George Porter (mariner)

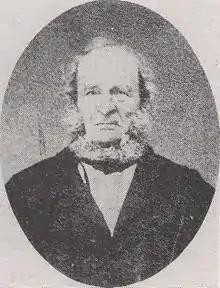
George Porter, whaler and South Australian pioneer, c. 1865

Porter was born in 1786 in Queenborough, England. In 1809, he married Elizabeth Bassett, with whom he had eleven children. She was the daughter of a Kentish dredger, Henry Bassett, operating in the badly silted estuaries of the Swale and Medway.